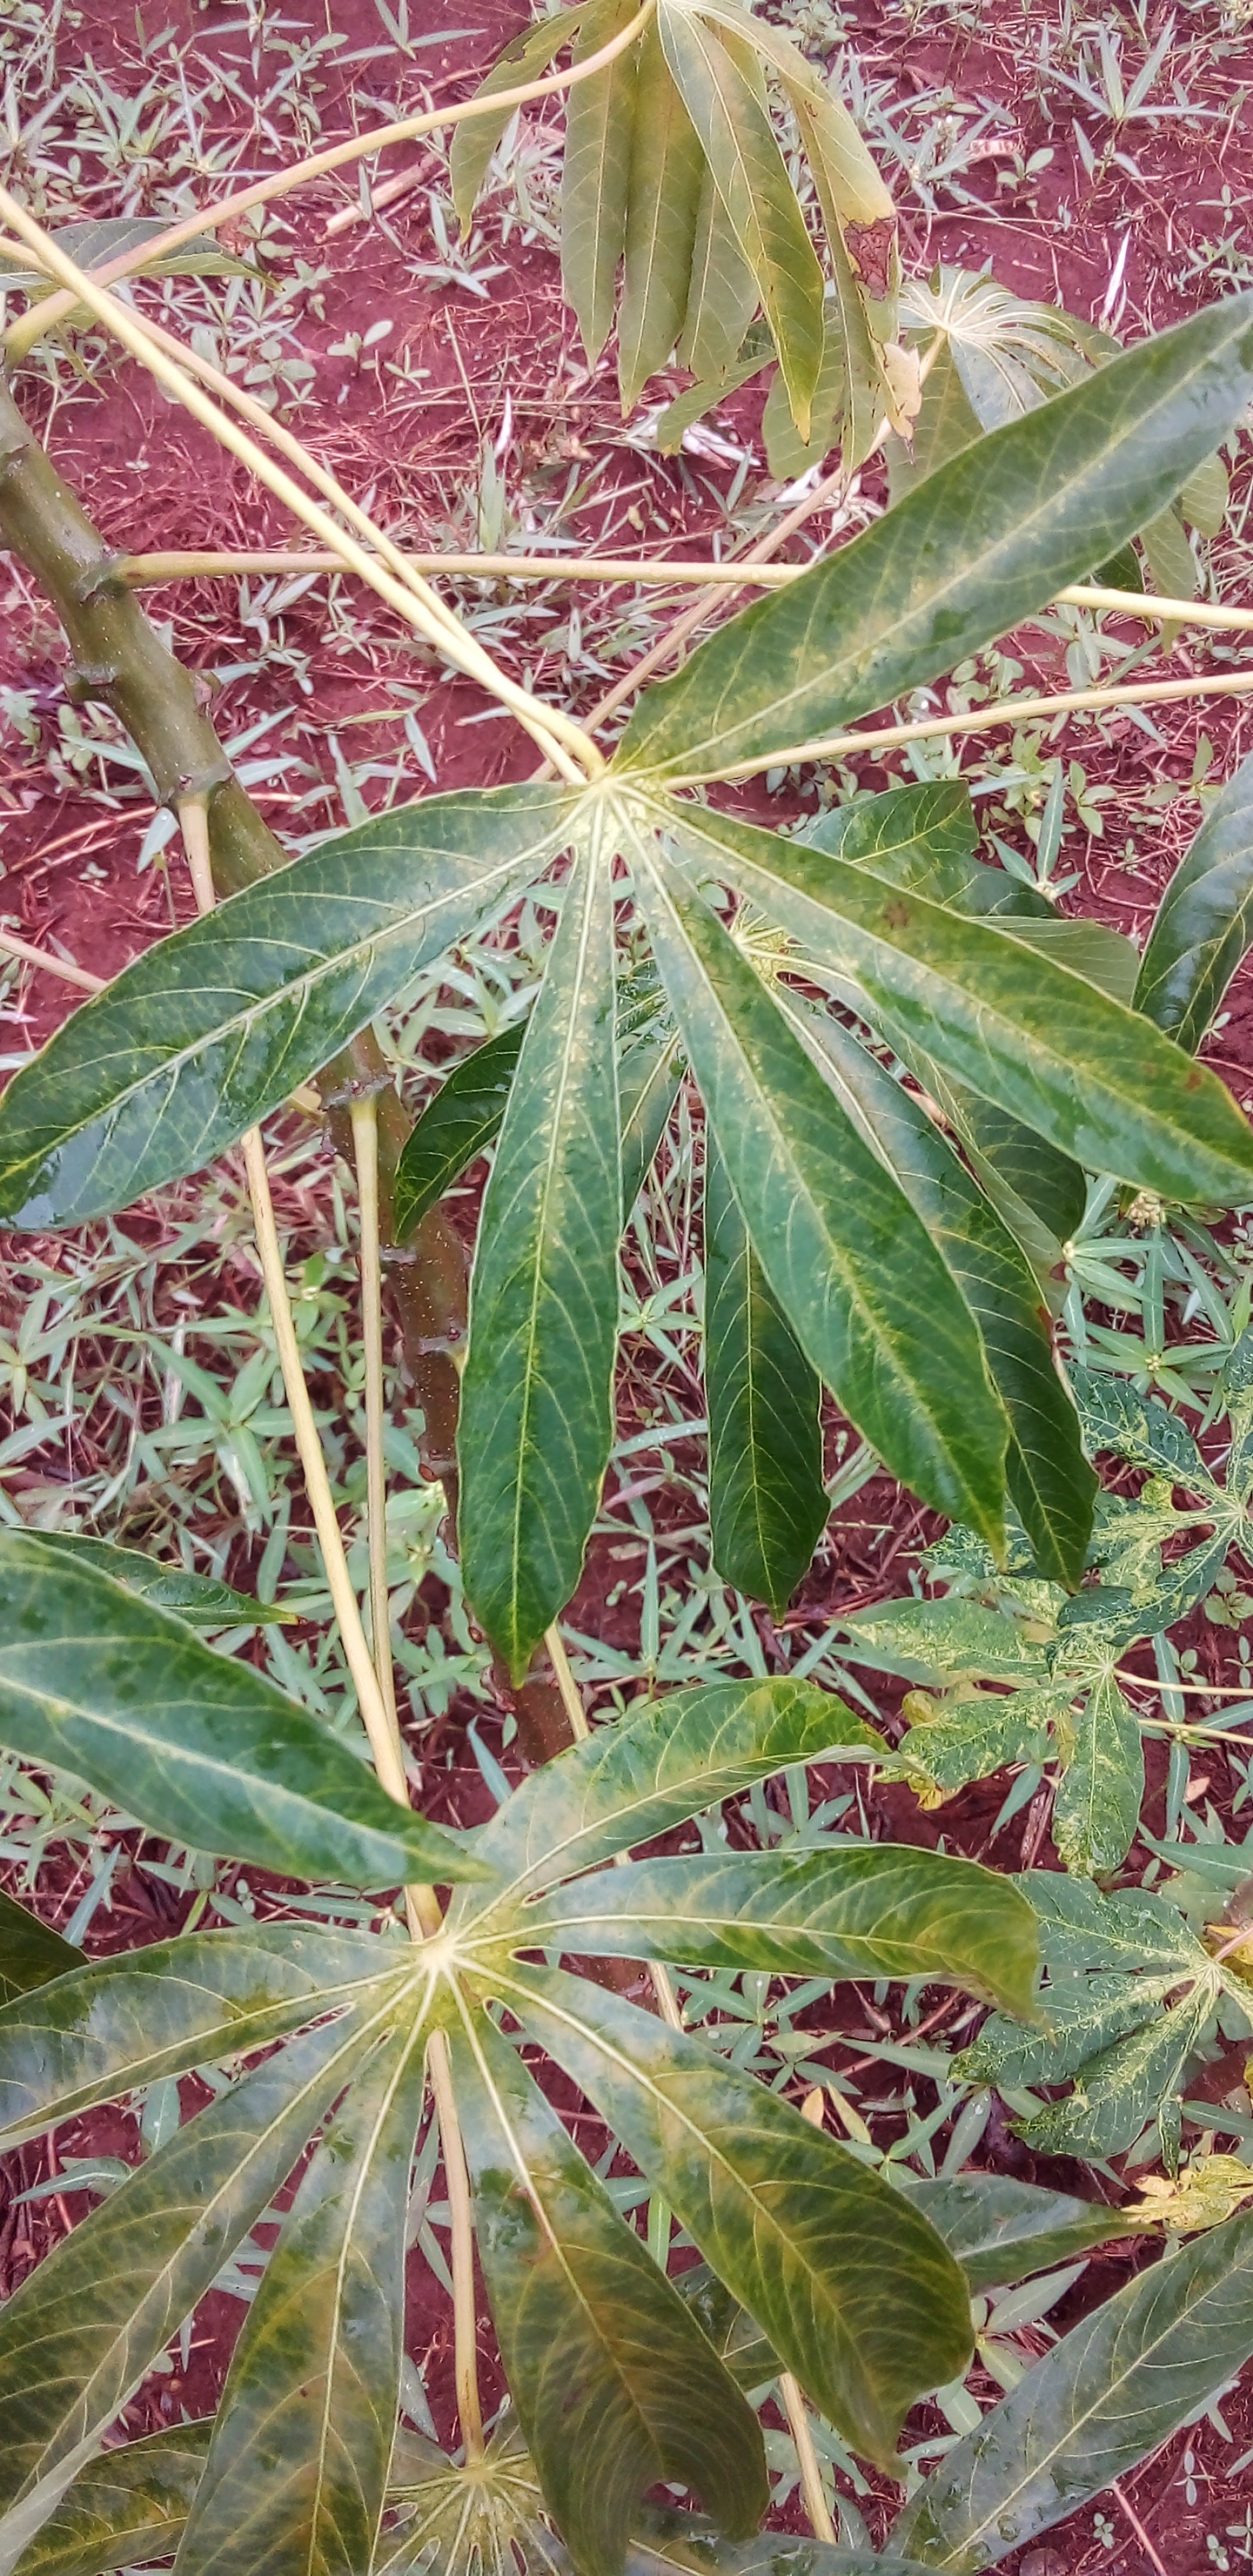
Label: cassava brown streak disease (cbsd)